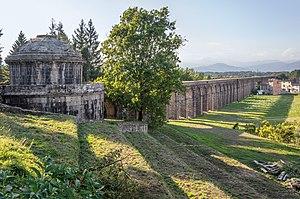
L'aqueduc de Lorenzo Nottolini près de Lucques (Toscane, Italie)
L'Aqueduc de Nottolini est un aqueduc néoclassique historique se trouvant près de la ville de Lucques, en Toscane, en Italie. Au XIXᵉ siècle, la structure amenait de l'eau à Lucques des montagnes au sud de la ville par un tunnel de pierre supporté par plus de 400 arches, s'étendant sur plus de 3 kilomètres. L'aqueduc est maintenant interrompu par l'autoroute A11 de Florence à Pise.
L’architecture néoclassique en Italie est, dans la péninsule comme dans tous les pays occidentaux, la phase de l'histoire de l'architecture qui, après l'époque du baroque et du rococo, s'est orientée vers l'âge classique de la Grèce et de la Rome antiques en reprenant les idéaux et les apparences formelles. Influencée par l'attrait pour la mythologie qui régnait à l'époque où le Grand Tour marquait la formation de générations entières de nouveaux artistes et de toute une classe sociale, de l'aristocratie à la haute bourgeoisie, elle s'est développée dans la seconde moitié du XVIIIᵉ siècle. Le phénomène s'est prolongé jusqu'au XIXᵉ siècle et il est bien difficile d'arrêter des dates précises : le néo-classicisme se fond en effet avec l'éclectisme, ou bien continue à s'affirmer parallèlement à celui-ci, finissant par laisser des témoignages dans l'architecture contemporaine.